Textiles of Mexico

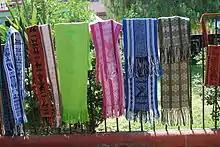
Rebozos and "fajas" or sash/belts for sale in Zaachila, Oaxaca

A widely used garment in both indigenous and mixed race communities is the rebozo. This is a long rectangular shawl used both as a wrap and as a means to carry children or heavy objects tied onto the body. The rebozo came about during the colonial period, not in the pre-Hispanic era. The rebozo is a synthesis of three historical influences, the pre-Hispanic "mámatl," the Spanish mantilla and the "repacejo," an Oriental garment. This is a long rectangular piece of cloth with long fringes at both ends. Most rebozos are made with multicolored designs woven into the pieces using threads of different colors. Those of a single color are usually made of yarn or thread that has been tie-dyed to produce color variations in the final piece. This latter style is called "jaspe" or jasper and are usually woven on backstrap looms.